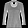
Label: Pullover